Bartosz Cichocki

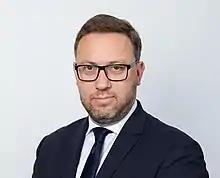
Bartosz Cichocki

Bartosz Jan Cichocki (born 12 August 1976, Warsaw) is a Polish political scientist and historian, between 2019 and 2023 serving as an ambassador to Ukraine.